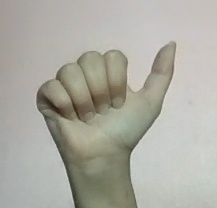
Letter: dhad